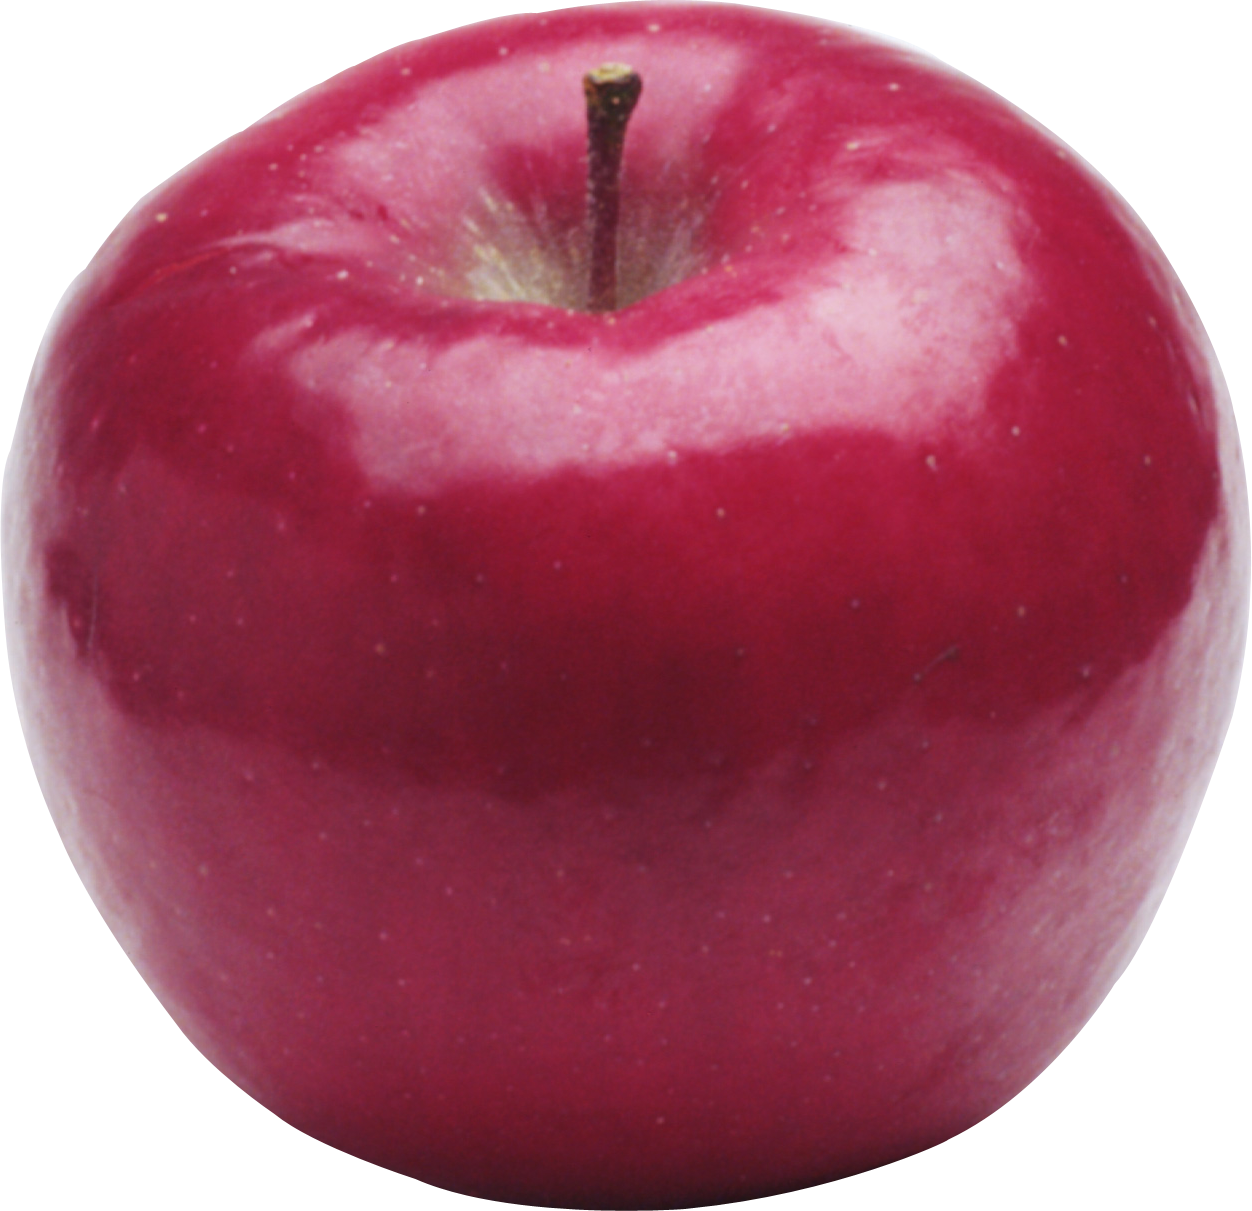
Label: Apple